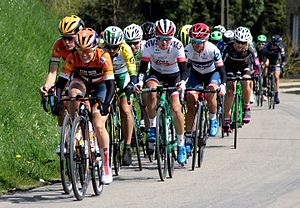
La Flèche Wallonne Féminine 2017
Den 20. udgave af La Flèche Wallonne Féminine blev afholdt den 19. april 2017. Det var det syvende løb i UCI Women's World Tour 2017. Løbet blev vundet af hollandske Anna van der Breggen fra Boels-Dolmans for tredje år i træk.